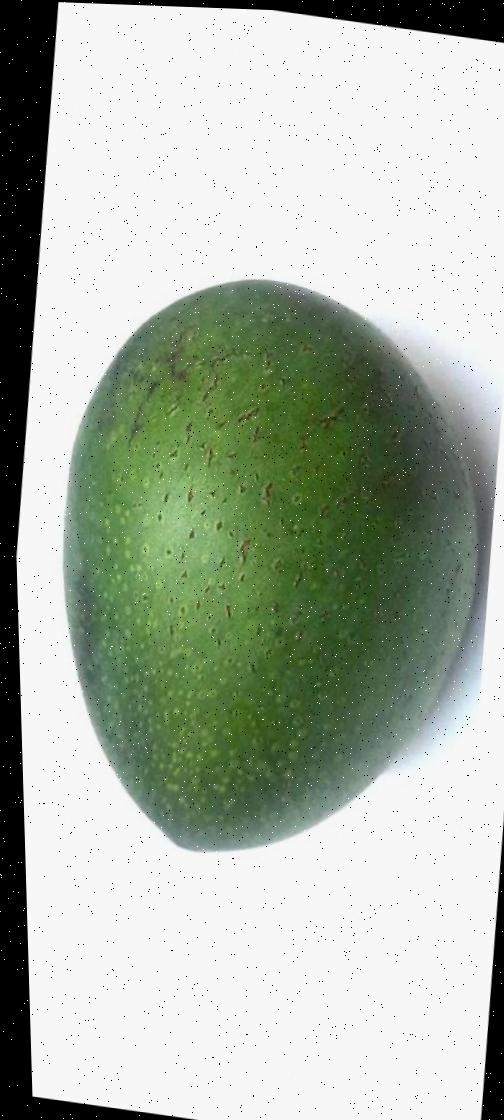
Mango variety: Ashshina Zhinuk